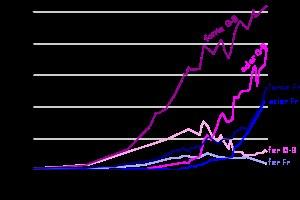
Le puddlage est un ancien procédé d'affinage de la fonte, consistant à la décarburer dans un four à l'aide de scories oxydantes pour obtenir du fer puddlé à partir de fonte.
L’histoire de la production de l'acier, comme la plupart des histoires de découvertes et progrès techniques, n'est pas linéaire. On trouve des aciers à divers endroits de la planète au cours de l'histoire. Certaines innovations apparaissent sans se répandre : l'Europe découvre l'utilisation de la houille 1 000 ans après la Chine, les Arabes ne connaissant pas ce combustible. D'autres se diffusent différemment : l'adoption de l'énergie hydraulique permet au haut fourneau d'être réinventé partout où le minerai de fer s'y avère compatible.
Le procédé Bessemer est un procédé d'affinage de la fonte brute, aujourd’hui disparu, ayant servi à fabriquer de l'acier peu coûteux. Ce procédé porte le nom de son inventeur, Henry Bessemer, qui le brevette en 1855 et le perfectionne avec la Henry Bessemer and Company, société implantée à Sheffield, ville du Nord de l'Angleterre.